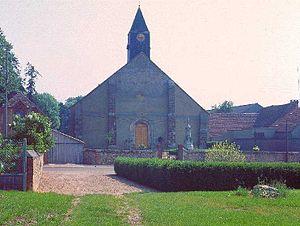
Berchères-la-Maingot - L'église Saint-Pierre et le monument aux Morts, Berchères-Saint-Germain, Eure-et-Loir (France).
Berchères-Saint-Germain est une commune française située dans le département d'Eure-et-Loir en région Centre-Val de Loire.